Roadway departure

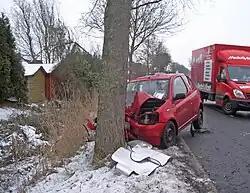
A run-off-road collision with a tree in Kreis Pinneberg, Germany in 2010

A roadway departure (also called roadway excursion or run-off-road collision) is a type of incident that occurs when a vehicle leaves the roadway. Such incidents can lead to a single-vehicle collision.